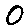
Label: 0